List of Boston Red Sox in the Baseball Hall of Fame

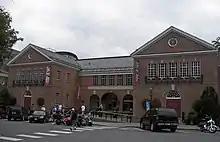
Main building in Cooperstown, as seen in 2009

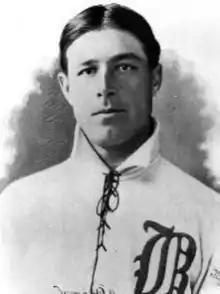
Jimmy Collins, inducted to the Hall of Fame in 1945

This is a list of Boston Red Sox players who have been inducted into the National Baseball Hall of Fame and Museum. The Red Sox are a professional baseball team based in Boston, Massachusetts, a member of the East division within the American League (AL) of Major League Baseball (MLB). From 1901 through 1907, the team was known as the Boston Americans. Since 1912, the Red Sox have played their home games at Fenway Park.